Jerry Mathers

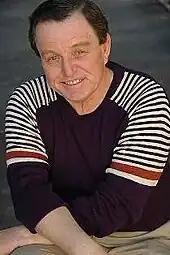
Mathers in 2007

Mathers has been married three times. He met his first wife, Diana Platt, in college. They married in 1974 and later divorced. Mathers met his second wife, Rhonda Gehring, while touring in the production of "So Long, Stanley". They have three children: Noah, Mercedes, and Gretchen. Mathers and Gehring divorced in 1997. Mathers married his third wife, Teresa Modnick, on January 30, 2011.